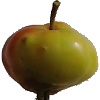
Label: Apple Red Yellow 2